Tehzeeb (2003 film)

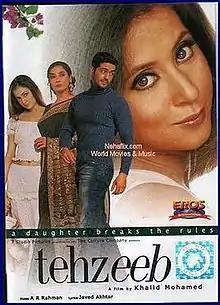
DVD cover

Tehzeeb is a 2003 Indian Hindi-language drama film directed by Khalid Mohammed. It premiered on 21 November 2003. The film stars Shabana Azmi, Urmila Matondkar, Diya Mirza, Arjun Rampal and Rishi Kapoor in a special appearance. Urmila and Shabana were praised for their roles. It was inspired by Ingmar Bergman's Swedish drama "Autumn Sonata" (1978), and was dedicated to Bergman.